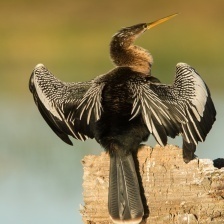
Species: ANHINGA
Scientific name: ANHINGA ANHINGA